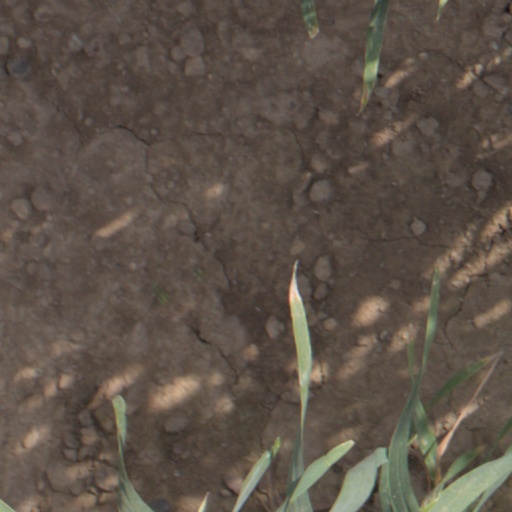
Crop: wheat